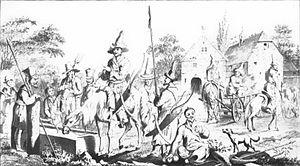
Zittau est une ville de Saxe, en Allemagne. Située dans l'arrondissement de Görlitz, elle a le statut de Grande ville d'arrondissement et compte 25 381 habitants.